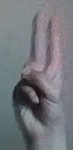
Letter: taa